Sam Gillen

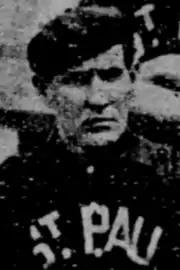
Gillen with the St. Paul Saints

Samuel Gillen (November 4, 1867 – May 13, 1905), is a former professional baseball infielder who played shortstop in the major leagues for the 1893 Pittsburgh Pirates and 1897 Philadelphia Phillies.